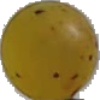
Label: white_grape